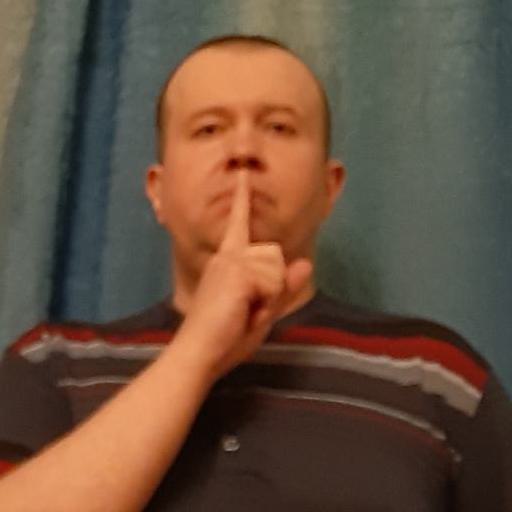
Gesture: mute